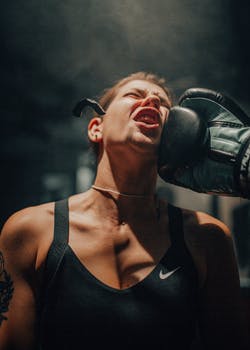
Label: No Watermark